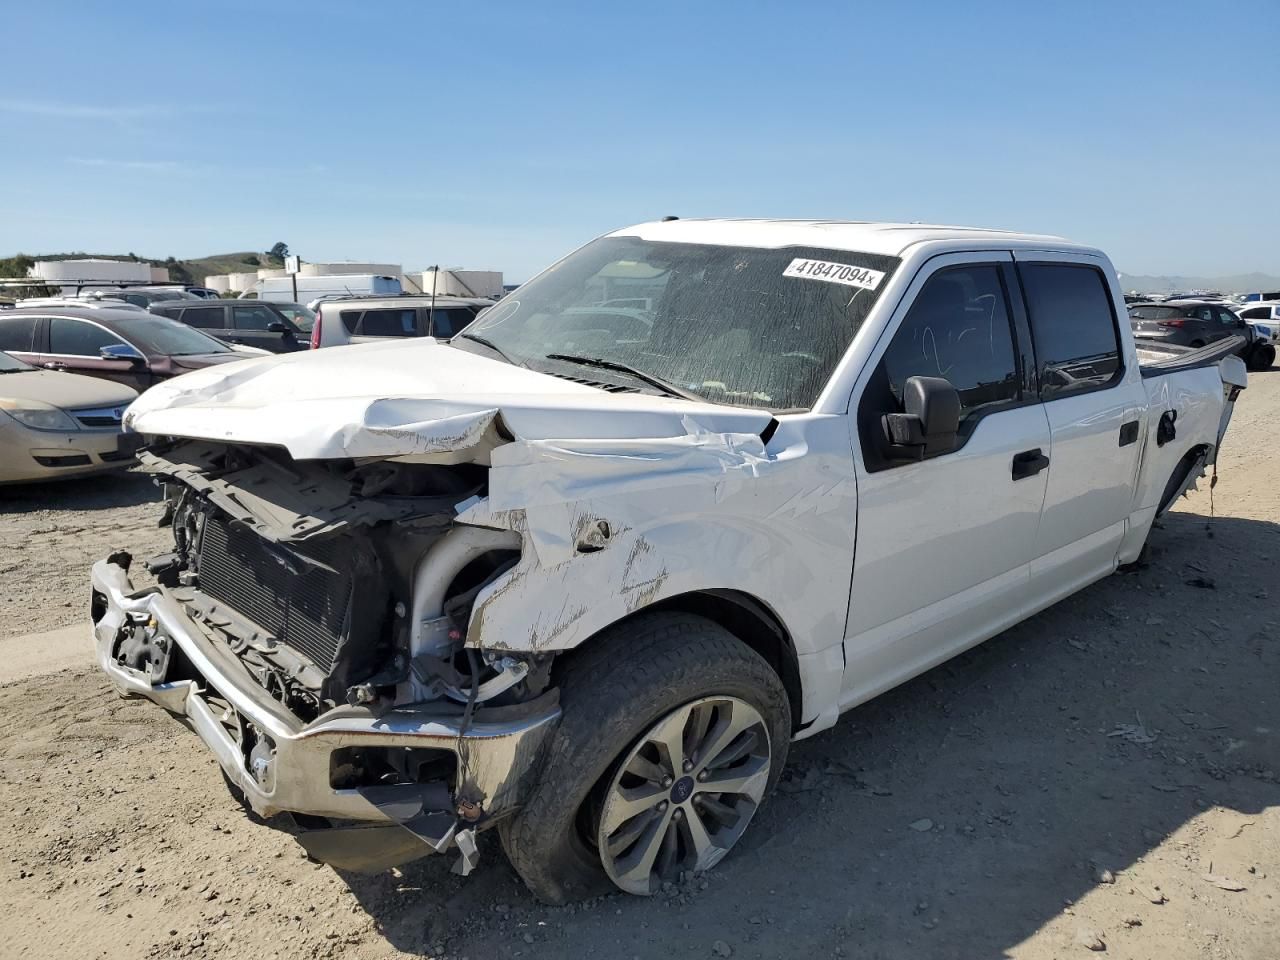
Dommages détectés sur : pare-choc avant, feu avant droit, feu avant gauche, capot, aile avant gauche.
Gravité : majeur